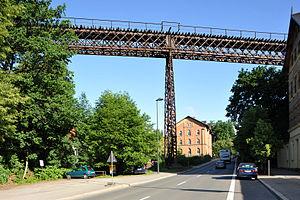
Weida est une ville de Thuringe, située dans l'arrondissement de Greiz. Elle a été au Moyen Âge le siège d'une importante seigneurie.